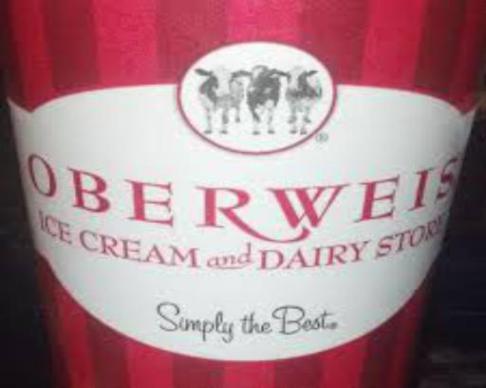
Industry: Food